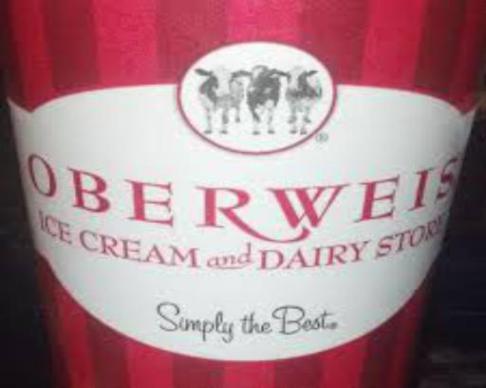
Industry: Food